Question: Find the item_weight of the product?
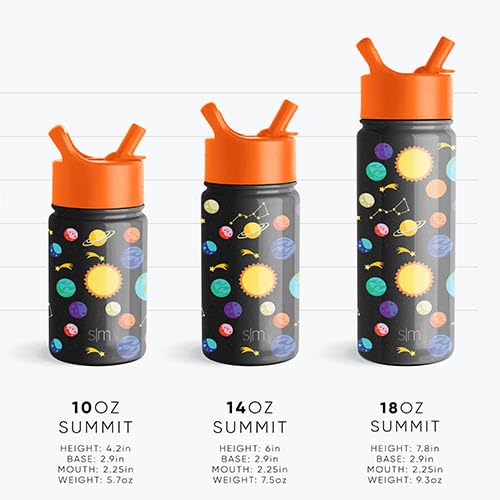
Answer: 5.7 ounce